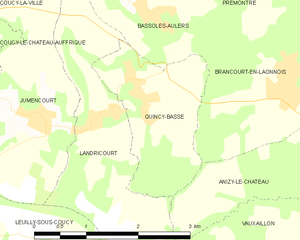
Carte des communes françaises: Quincy-Basse